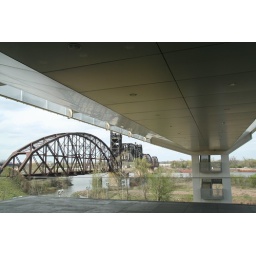
under the library looking at the old rock island line bridge that will soon be a pedestrian bridge